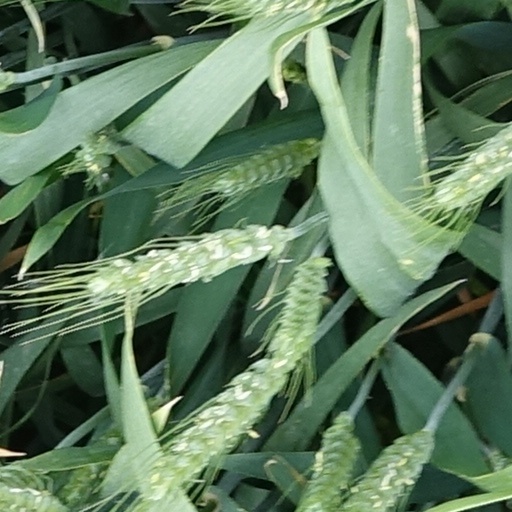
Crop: wheat